Maciste in King Solomon's Mines

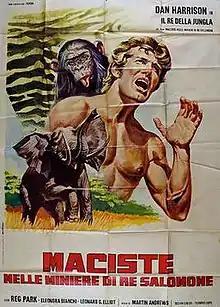
Film poster

Samson in King Solomon's Mines is a 1964 Italian peplum film written and directed by Piero Regnoli.